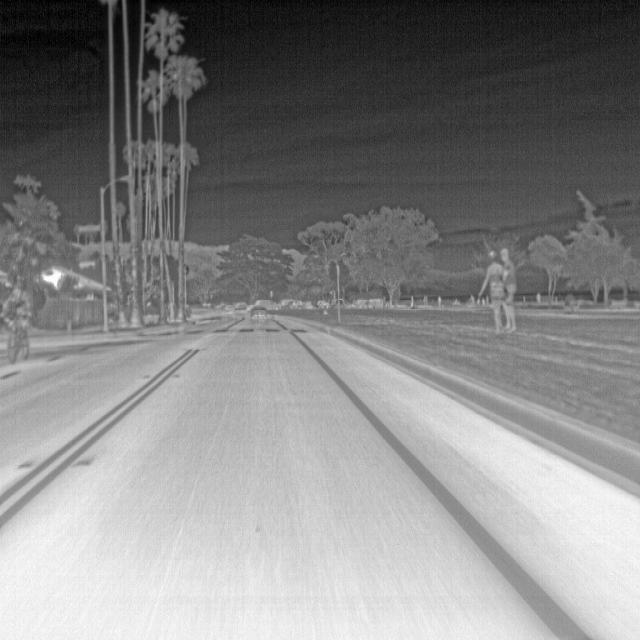
Detected objects:
label: person
label: person
label: person